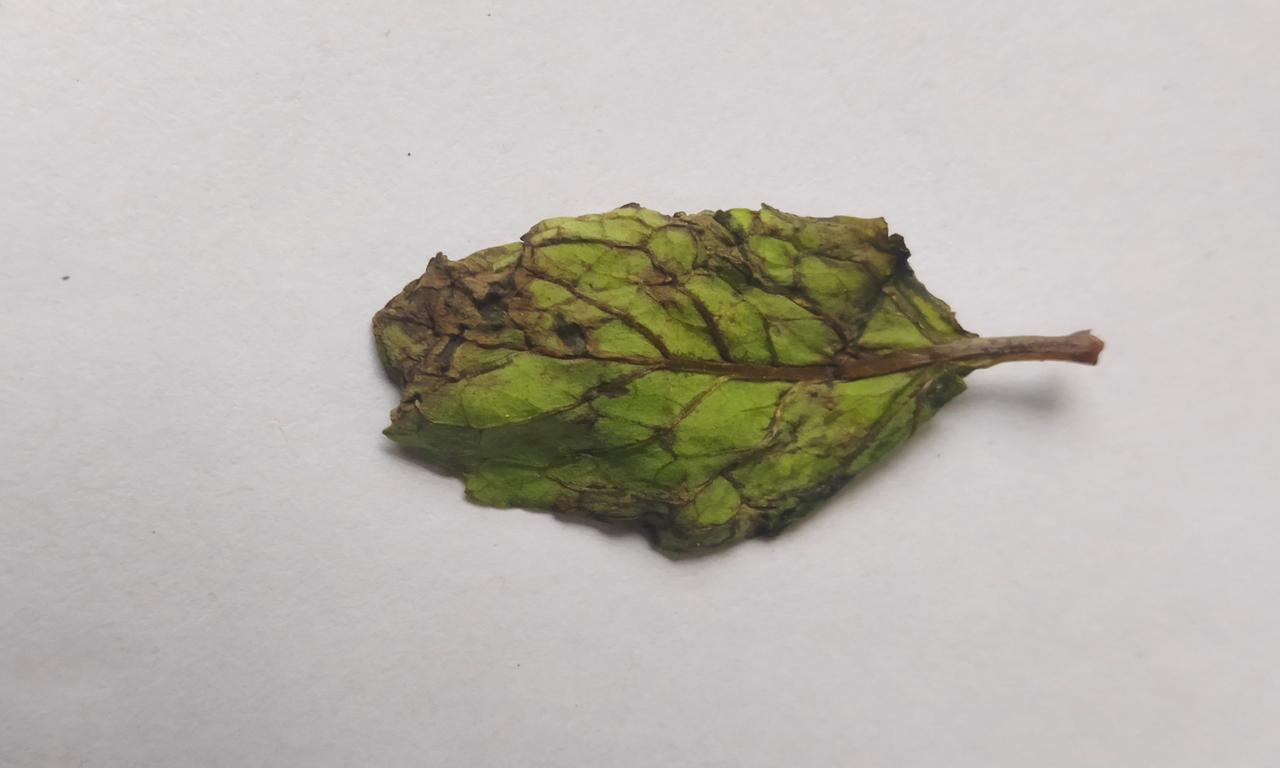
Label: Spoiled